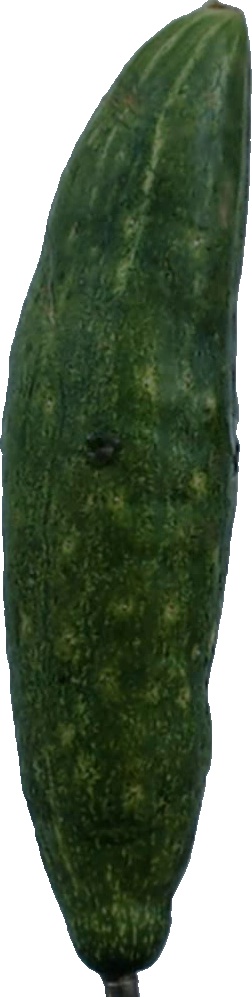
Label: cucumber_3